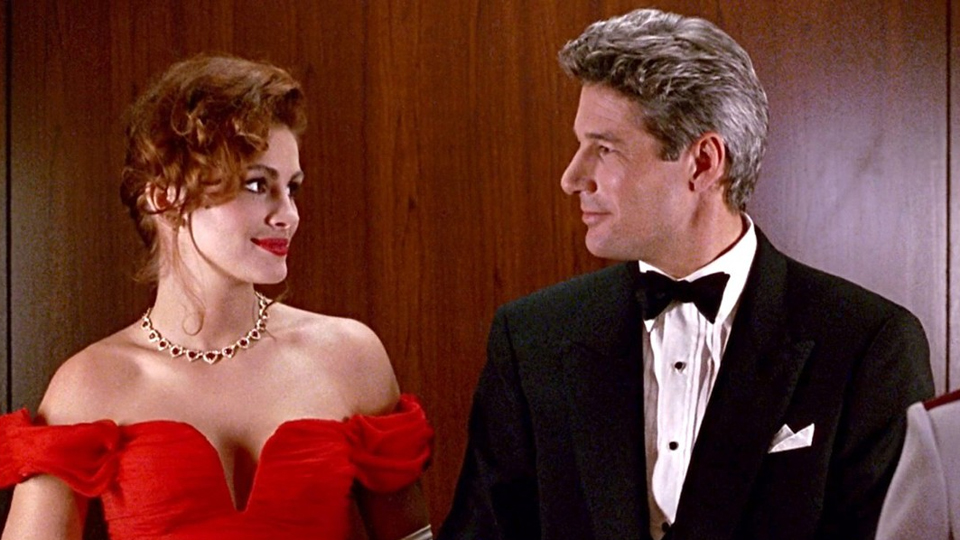
Gender: men